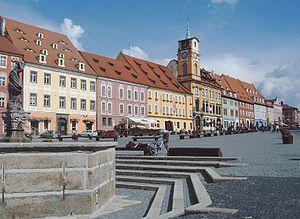
Egra ou Cheb est une ville dans la région de Karlovy Vary, en Tchéquie, le chef-lieu du district de Cheb. Sa population s'élevait à 31 977 habitants en 2020.